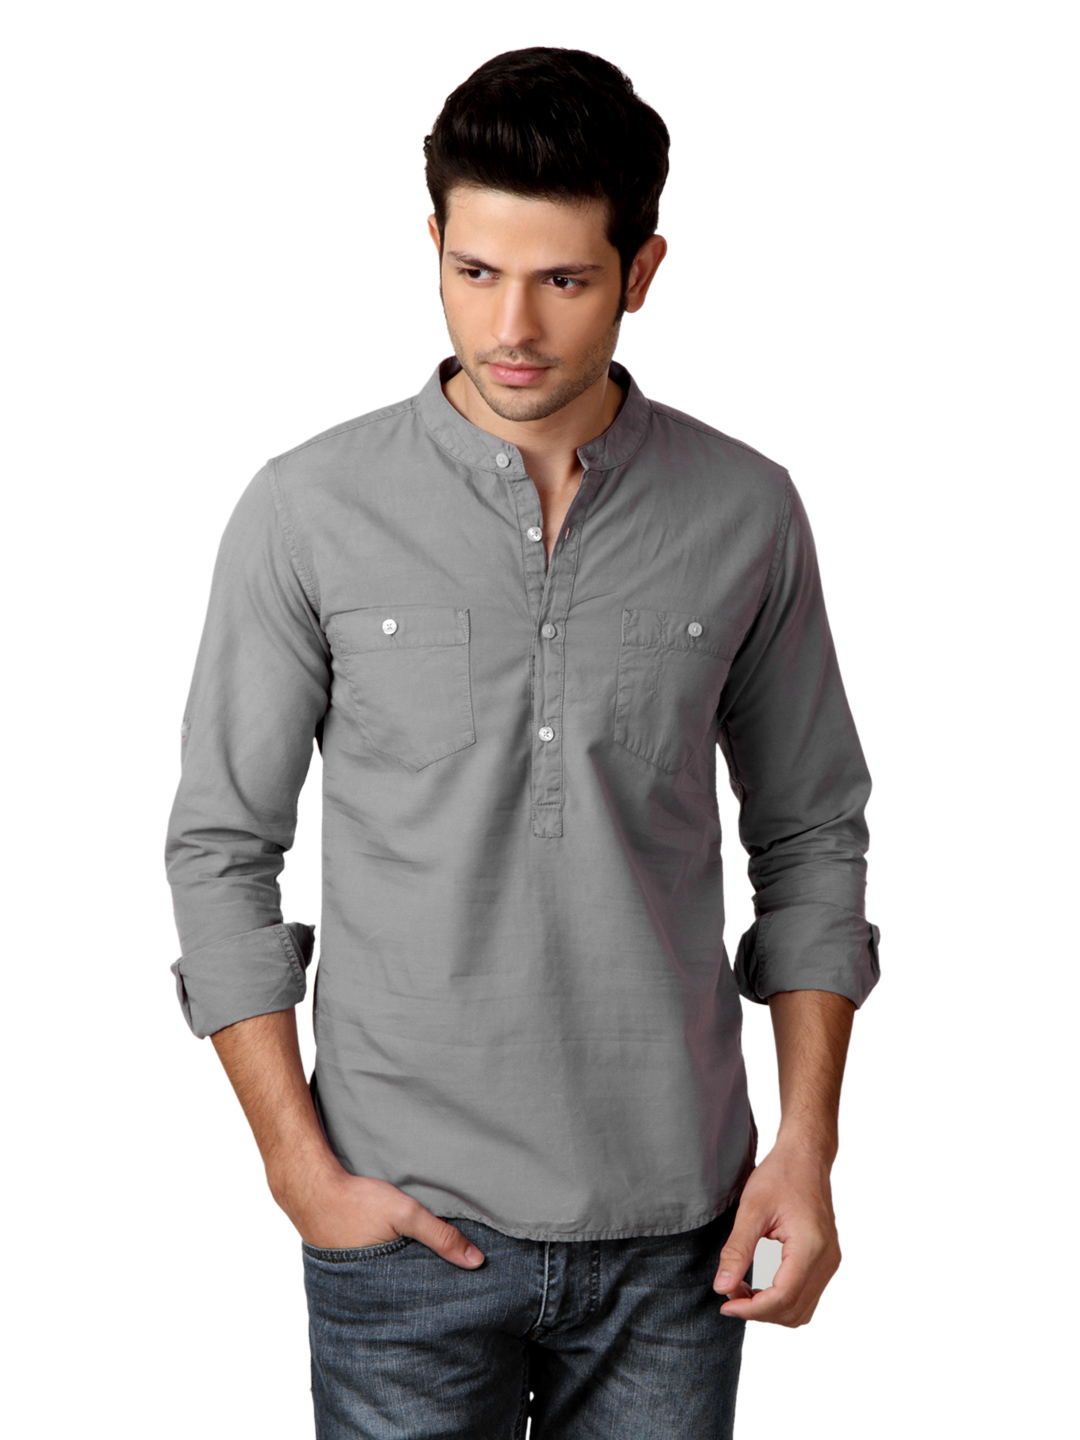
Locomotive Men Grey Shirt
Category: Apparel / Topwear / Shirts
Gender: Men
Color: Grey
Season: Summer 2012
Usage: Casual